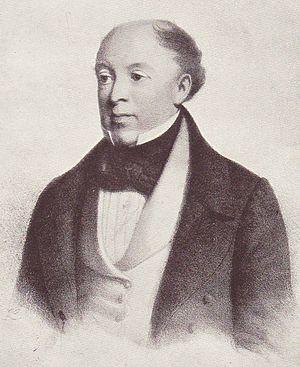
Joseph Frank est un médecin allemand, né le 23 décembre 1771 et décédé le 18 décembre 1842.